Lead poisoning epidemics

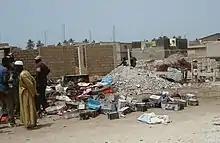
Automobile batteries being recycled at the Thiaroye-sur-Mer site where 18 children died of lead poisoning in 2008

Lead poisoning epidemics refer to specific instances of mass lead poisoning. These events often occur without the knowledge of the communities they affect. Common causes of lead poisoning epidemics include mining, lead recycling, and food/water contamination. These events also cause disproportionate childhood fatalities as children are more susceptible to lead poisoning than adults.